Kampong

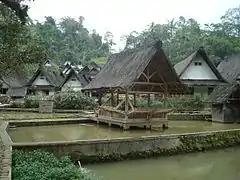
Traditional houses and pond pavilion of Kampung Naga, a traditional Sundanese village in West Java, Indonesia.

In Indonesia, generally refers to a hamlet, which is considered the opposite of the Indonesian ("city" in English). However, most Indonesian cities and towns initially consisted of a collection of settlements. There are four typologies of "kampung". They are: inner city "kampung", which has very high density and is inhabited by 100,000 people per square kilometer; mid-city "kampung", which is inhabited by 20,000–40,000 people per square kilometer; rural "kampung", which has very low density; and squatter "kampung", where people are scattered in metropolitan areas.